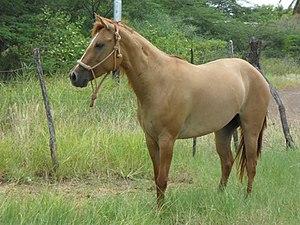
Le Criollo vénézuélien, ou Llanero / Llañero, est une race de chevaux de travail originaire de la région des Llanos au Venezuela. Il descend du cheval colonial espagnol, progressivement introduit à partir du XVIᵉ siècle, et est très proche des autres races Criollo et du Paso Fino. De taille réduite, sobre et réactif, le Criollo vénézuélien sert surtout de monture pour le travail du bétail dans sa région d'origine. Il est encore couramment utilisé pour le transport des biens et des personnes.